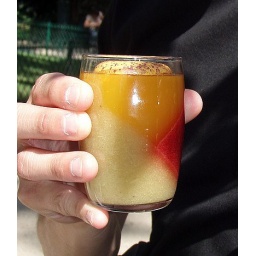
ParisMay11,2008-041: PH verrines...my husband was in love with these beautiful creations. We brought the glasses back home to the states.